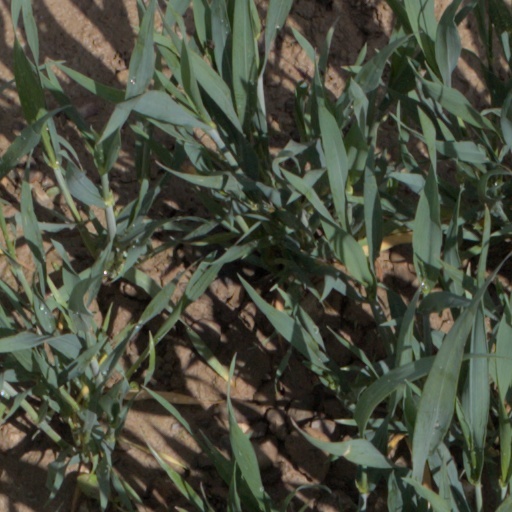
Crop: wheat